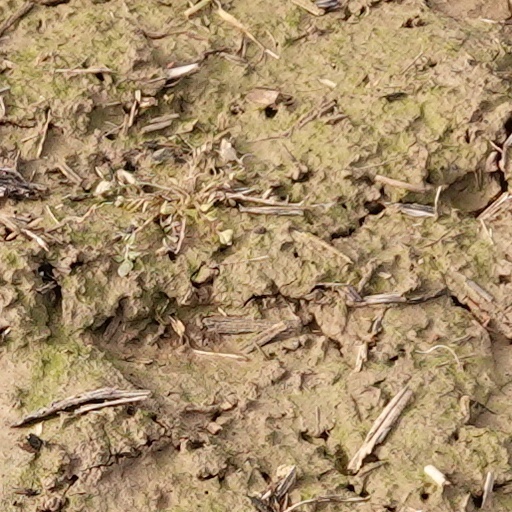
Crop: wheat